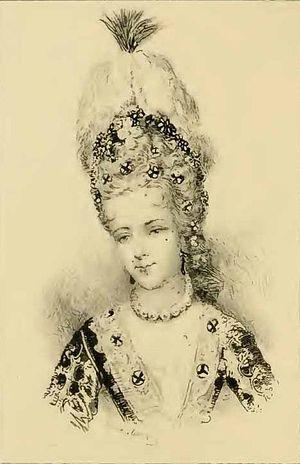
Françoise Pitel de Longchamp était une actrice française. Elle naît le 17 janvier 1662 à Grenoble d’Henri Pitel de Longchamp et de Charlotte Legrand. Son père, sa mère, son grand-père maternel, sa sœur Anne et son beau-frère étaient tous acteurs. Son oncle Jean Patin, également acteur, était marié à Jeanne Beauval, une actrice connue pour son rire contagieux.